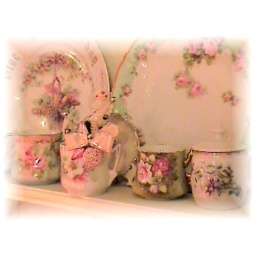
A sweet old Christmas corsage nestles in a vintage rose cup in the dining room. :)